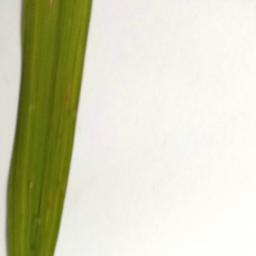
Label: Rice___Brown_Spot